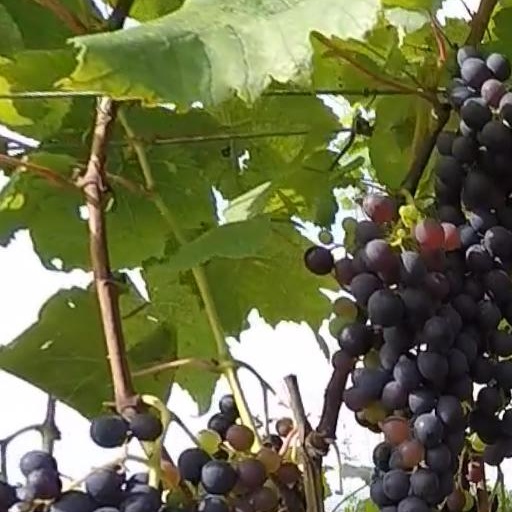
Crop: grape